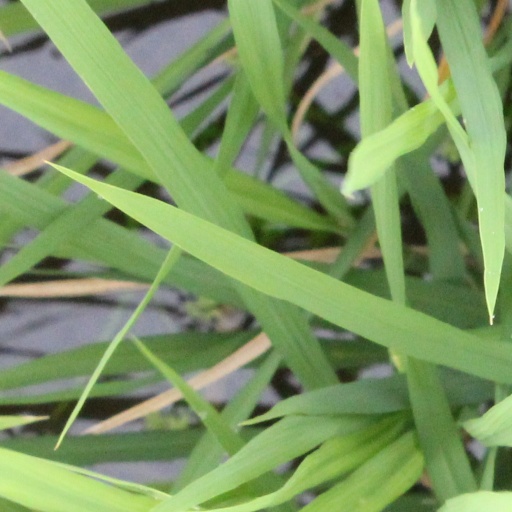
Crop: rice